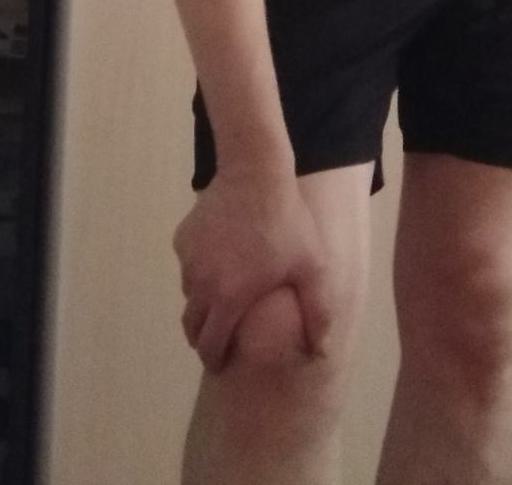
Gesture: no_gesture